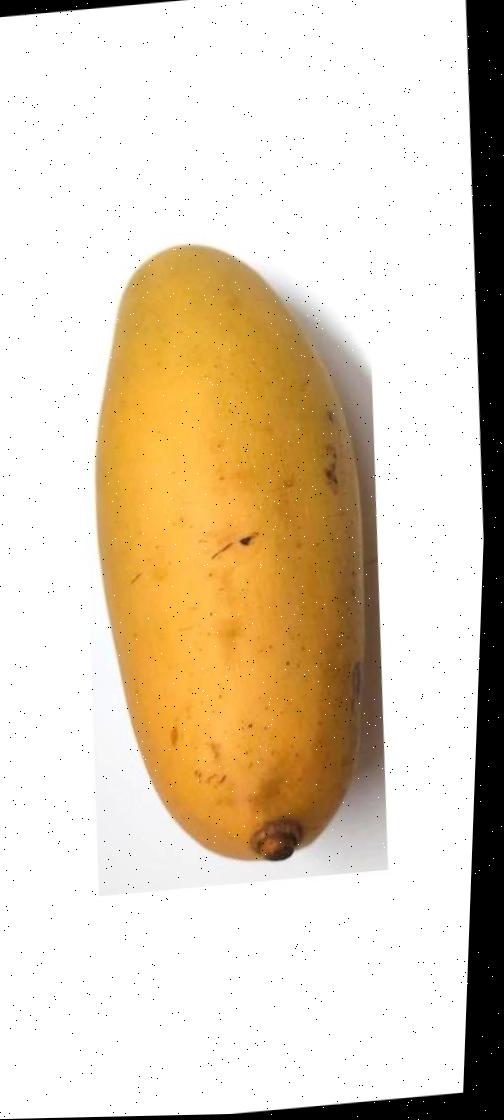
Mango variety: Banana Mango